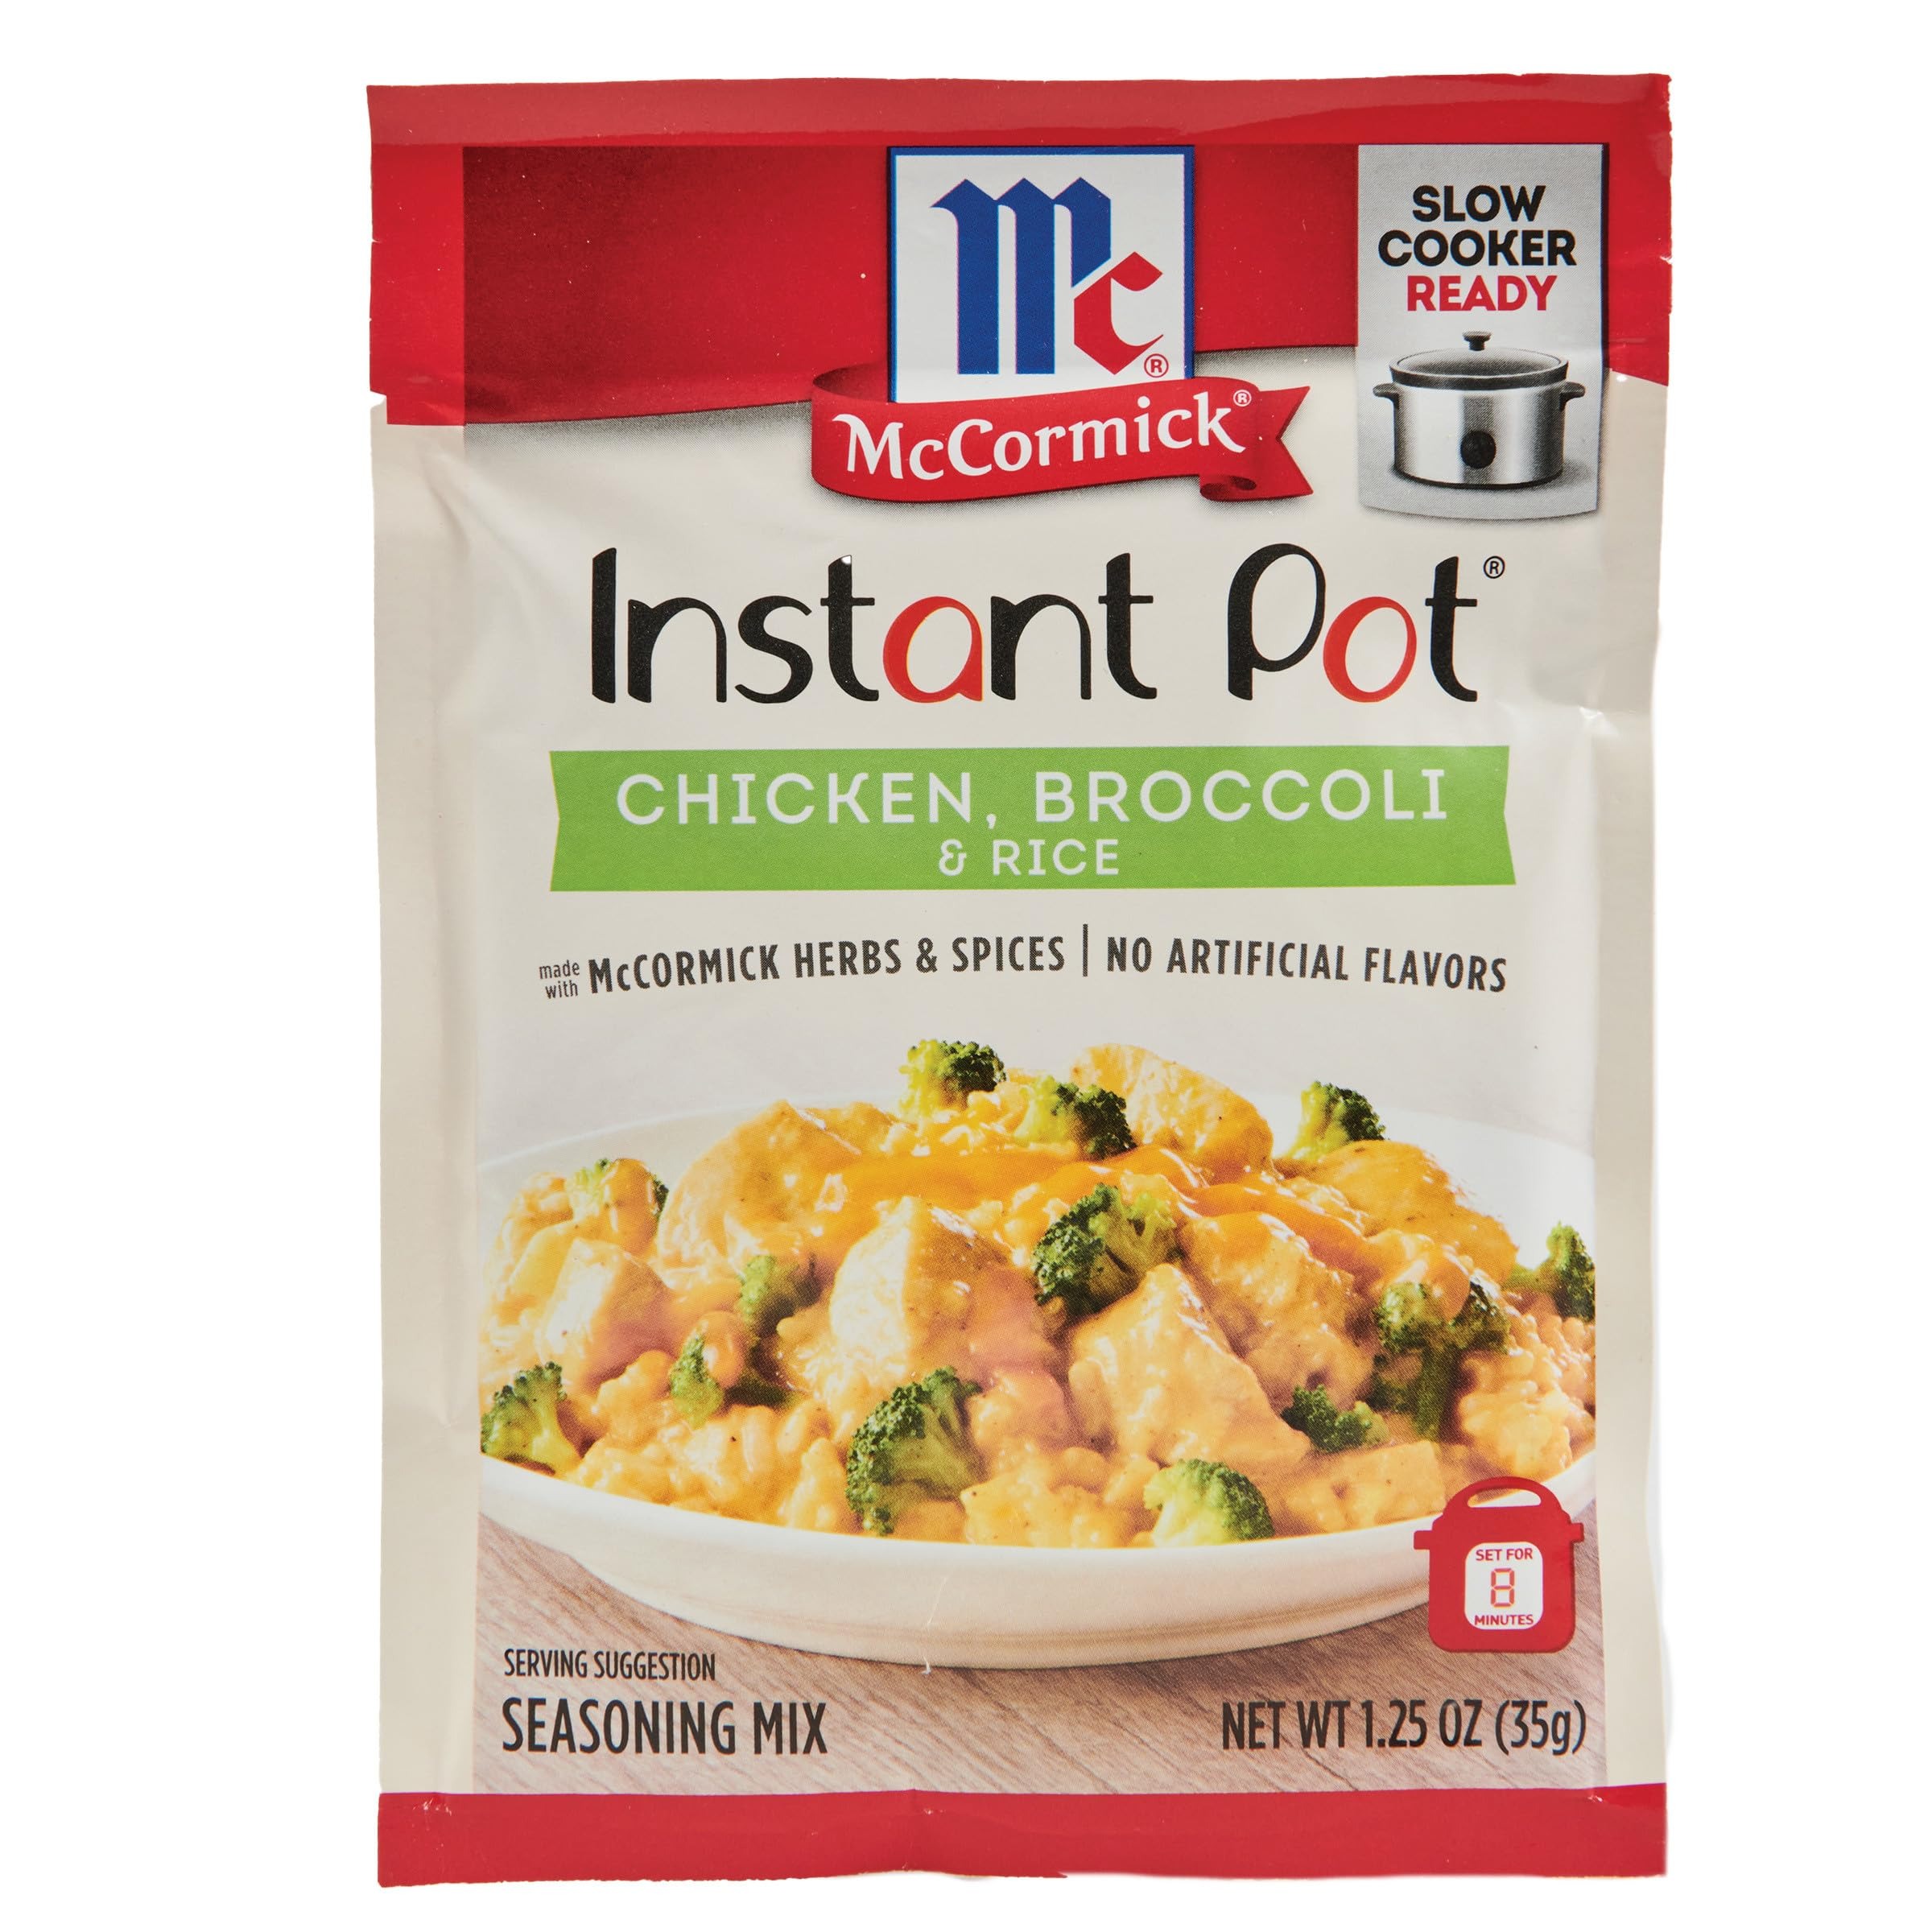
Item Name: McCormick Instant Pot Chicken, Broccoli & Rice Seasoning Mix, 1.25 oz
Bullet Point 1: Convenient, family-friendly seasoning mix for the Instant Pot
Bullet Point 2: Made with McCormick herbs and spices
Bullet Point 3: No artificial flavors
Bullet Point 4: Chicken and rice meal on the table in just 10 minutes with pressure cooker
Bullet Point 5: Slow cooker friendly, too! Cook for 4 hours on low, two hours on high
Value: 1.25
Unit: Ounce

Price: 4.04